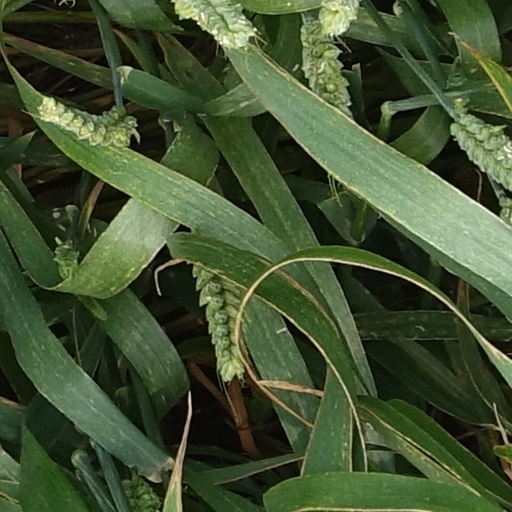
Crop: wheat